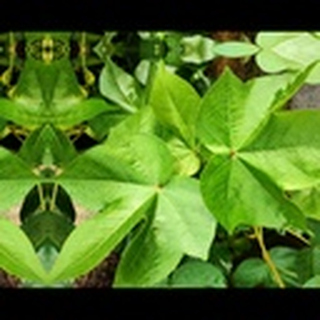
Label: healthy_cotton